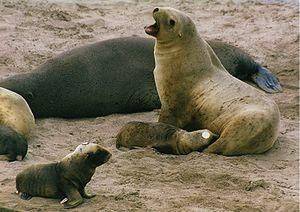
Le lion de mer de Nouvelle-Zélande est une espèce d'otaries, seule du genre Phocarctos.